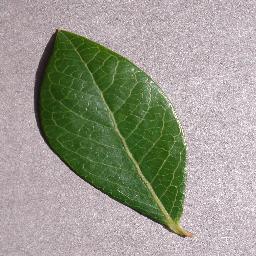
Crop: blueberry
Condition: healthy